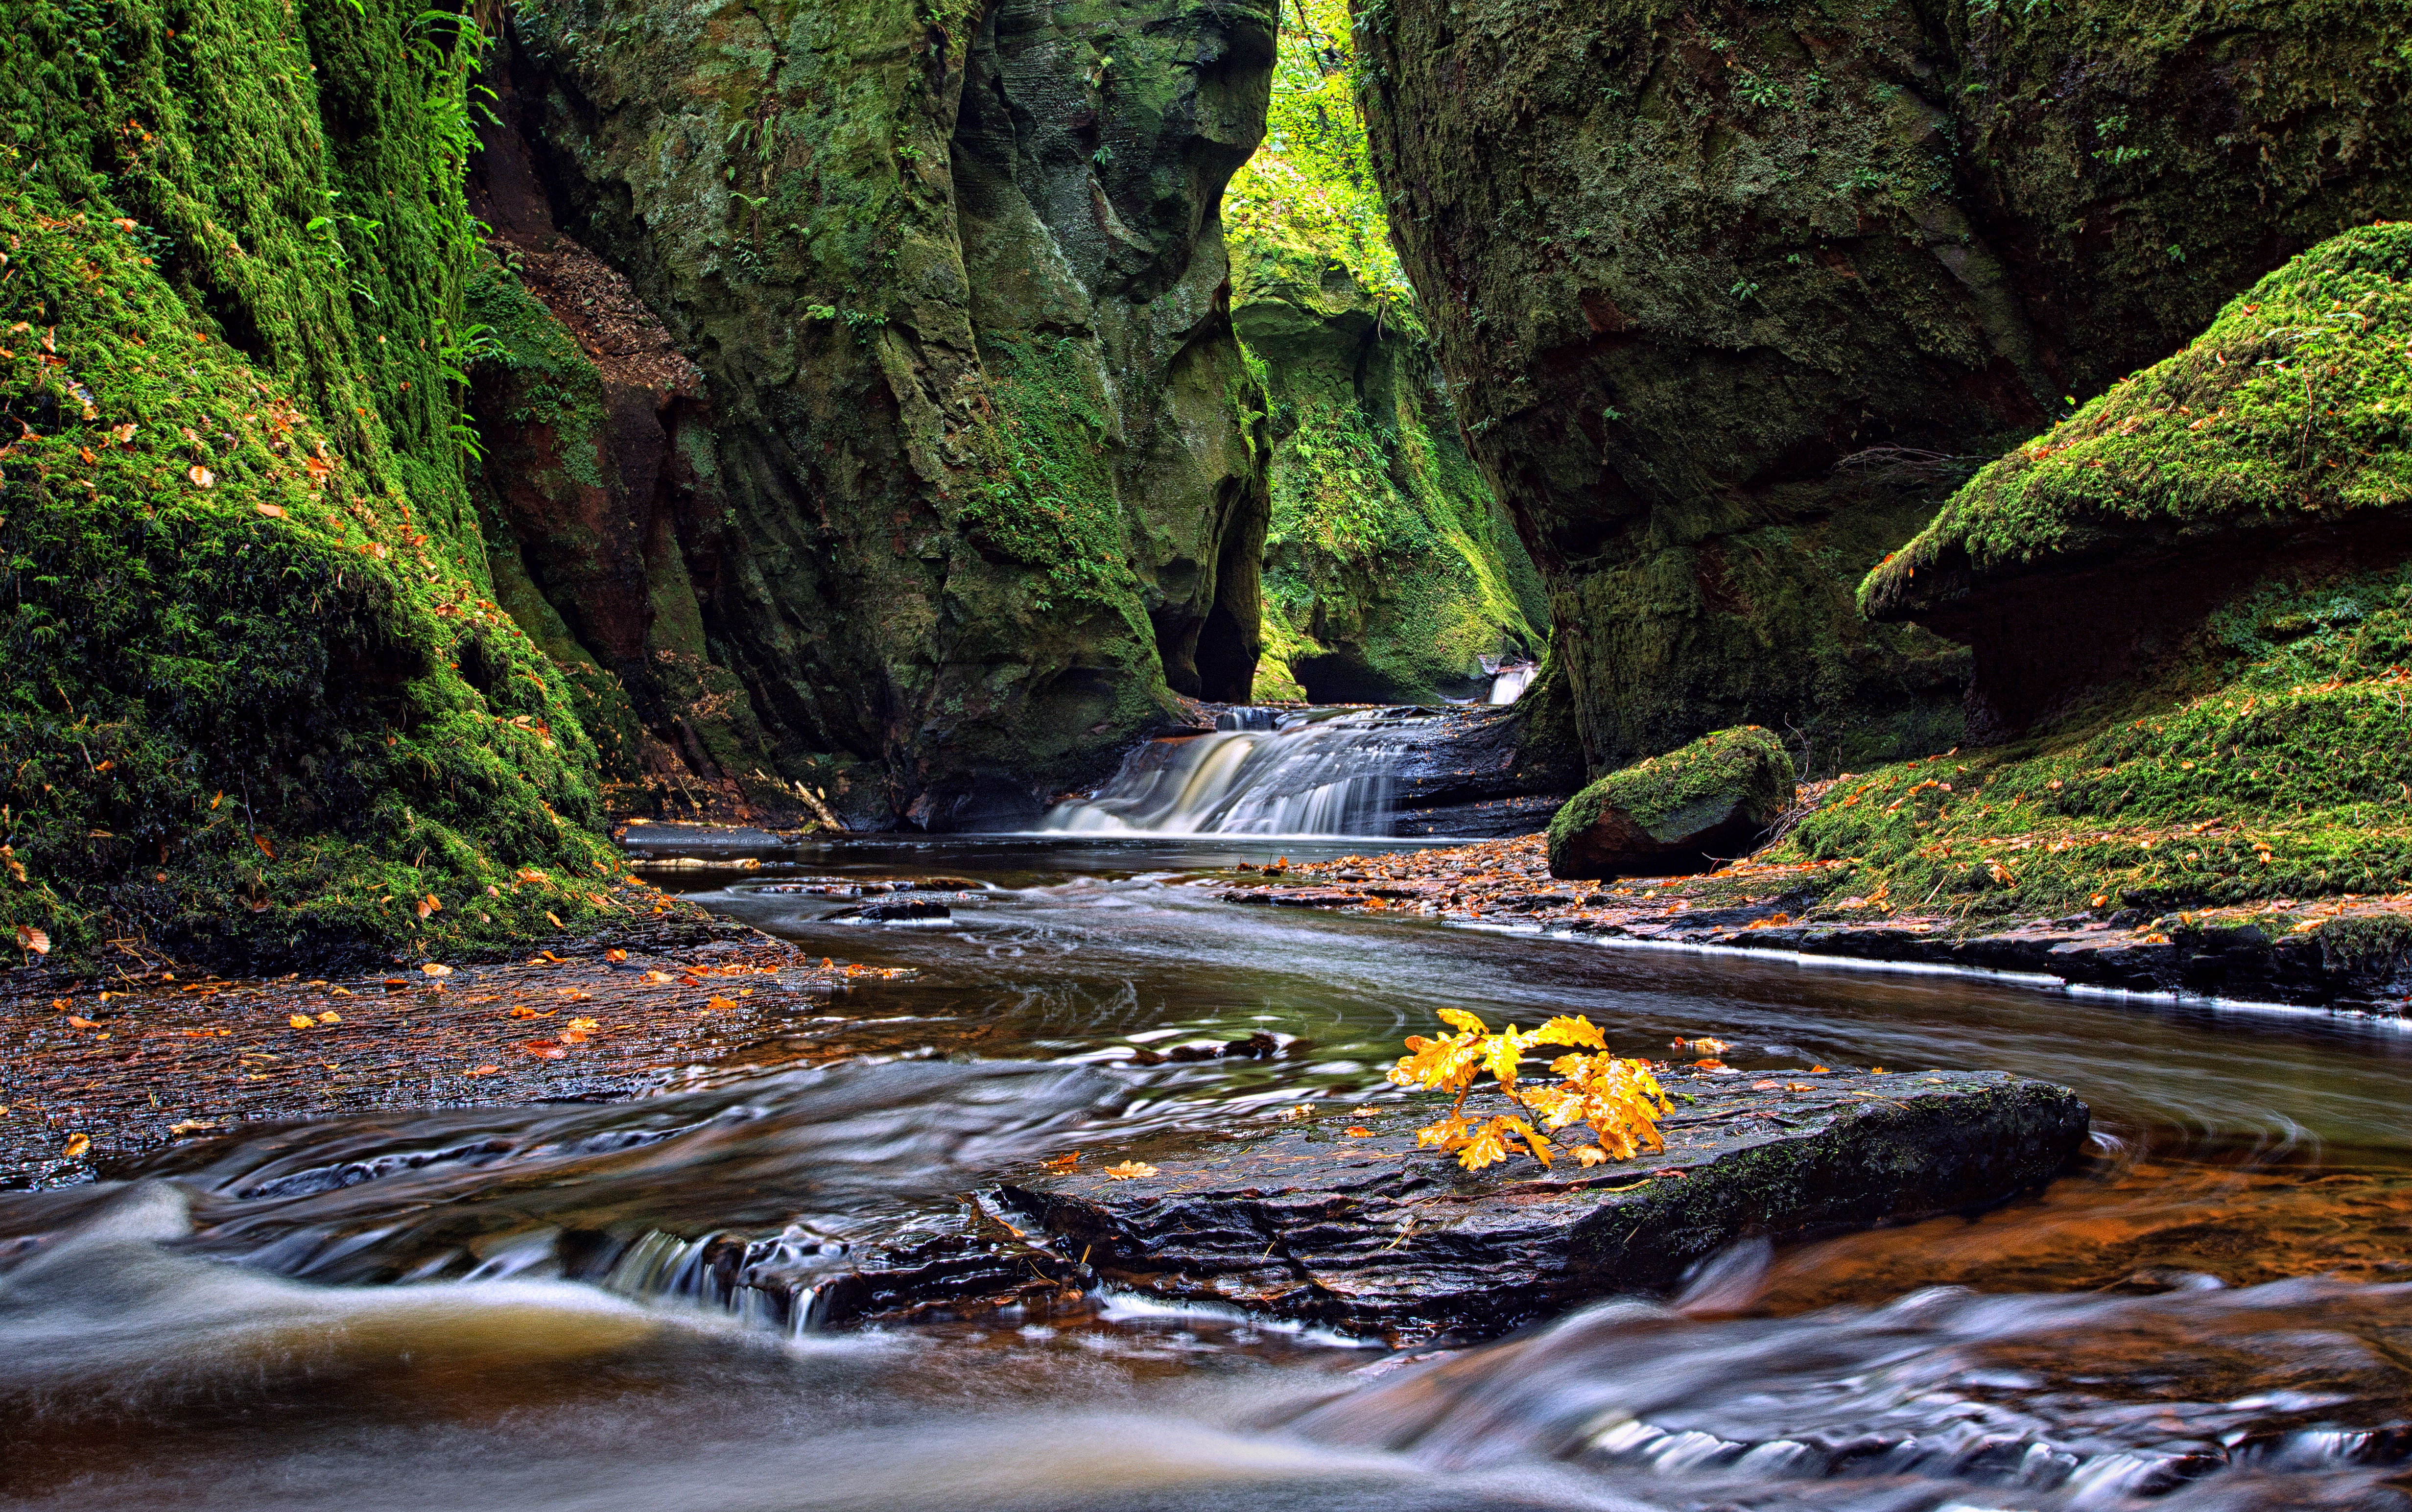
landscape, tree, water, nature, forest, rock, waterfall, creek, wilderness, leaf, river, stream, jungle, autumn, rapid, body of water, cool image, rainforest, scotland, i, autumnleaves, water feature, watercourse, finnichgorge, devilspulpit, landform, geographical feature